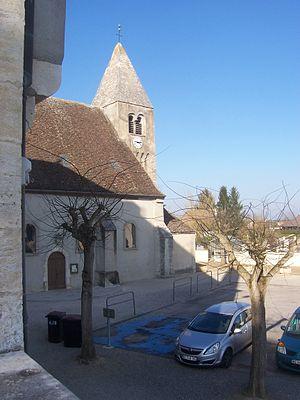
Eglise de Sassenay (Bourgogne)
Sassenay est une commune française située dans le département de Saône-et-Loire en région Bourgogne-Franche-Comté.